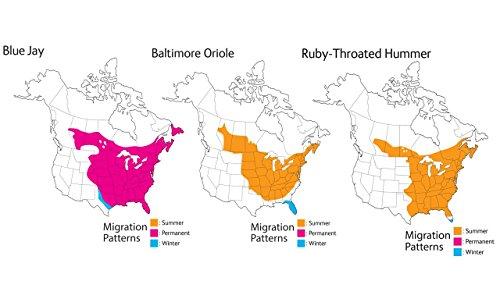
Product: Wild Republic Audubon Birds Collection with Authentic Bird Sounds, Hummingbird, Blue Jay and Baltimore Oriole, Bird Toys for Kids and bird watchers
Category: Toys & Games | Stuffed Animals & Plush Toys | Stuffed Animals & Teddy Bears
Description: The Hummingbird, blue Jay and Baltimore oriole are included in this adorable bird house.
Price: $24.99
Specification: Product Dimensions:         4.5 x 4 x 4 inches ; 1 pounds    |Shipping Weight: 1.1 pounds (View shipping rates and policies)|Domestic Shipping: Item can be shipped within U.S.|International Shipping: This item can be shipped to select countries outside of the U.S.  Learn More|ASIN: B076WVMBGY|Item model number: 90404|    #1263    in Preschool Stuffed Animals & Toys    |    #1708    in Stuffed Animals & Teddy Bears    |    #617    in Toddler Stuffed Animals & Toys